Tolyatti

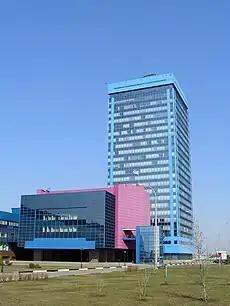
AvtoVAZ administration building

The city's main claim to fame has been automobiles Lada (Zhiguli) manufactured by AvtoVAZ car plant employing some 110,000 people: in cooperation with Italy's Fiat since 1970, with General Motors since 2001 and with the Renault-Nissan Alliance since 2012, and once again becoming an independent, state-owned enterprise in 2022.